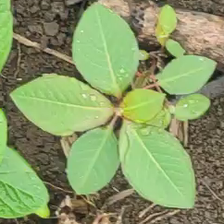
Weed species: Moti_dudhi(Euphorbia_geneculata_L)